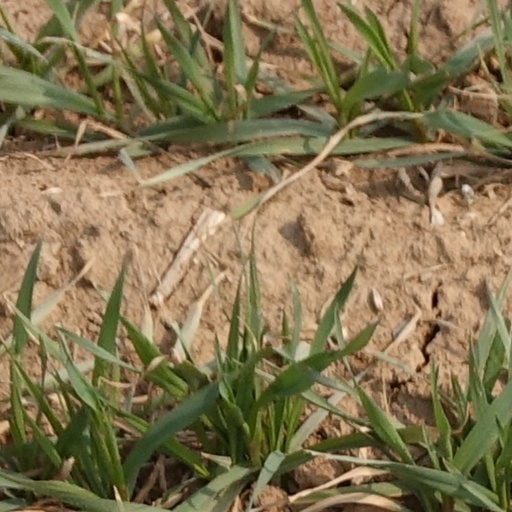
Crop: wheat